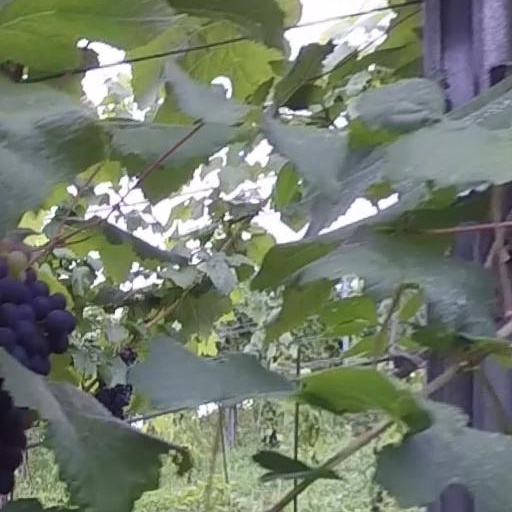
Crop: grape